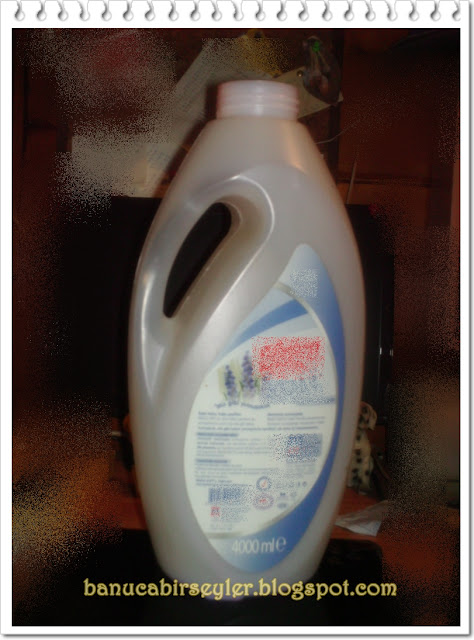
Waste category: plastic